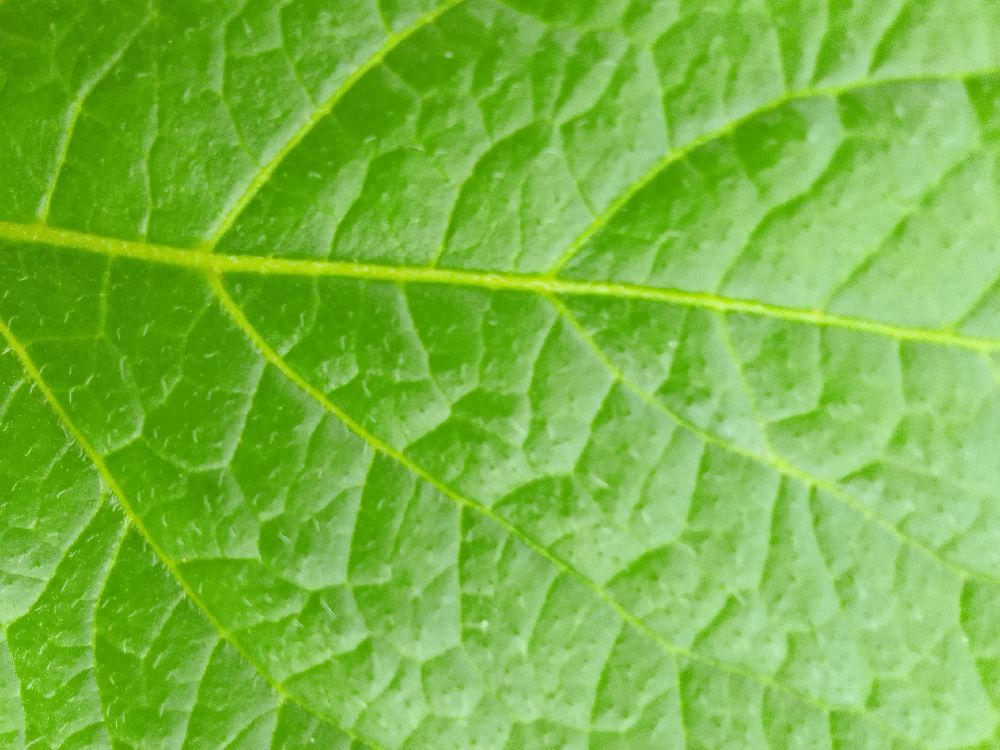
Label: Healthy